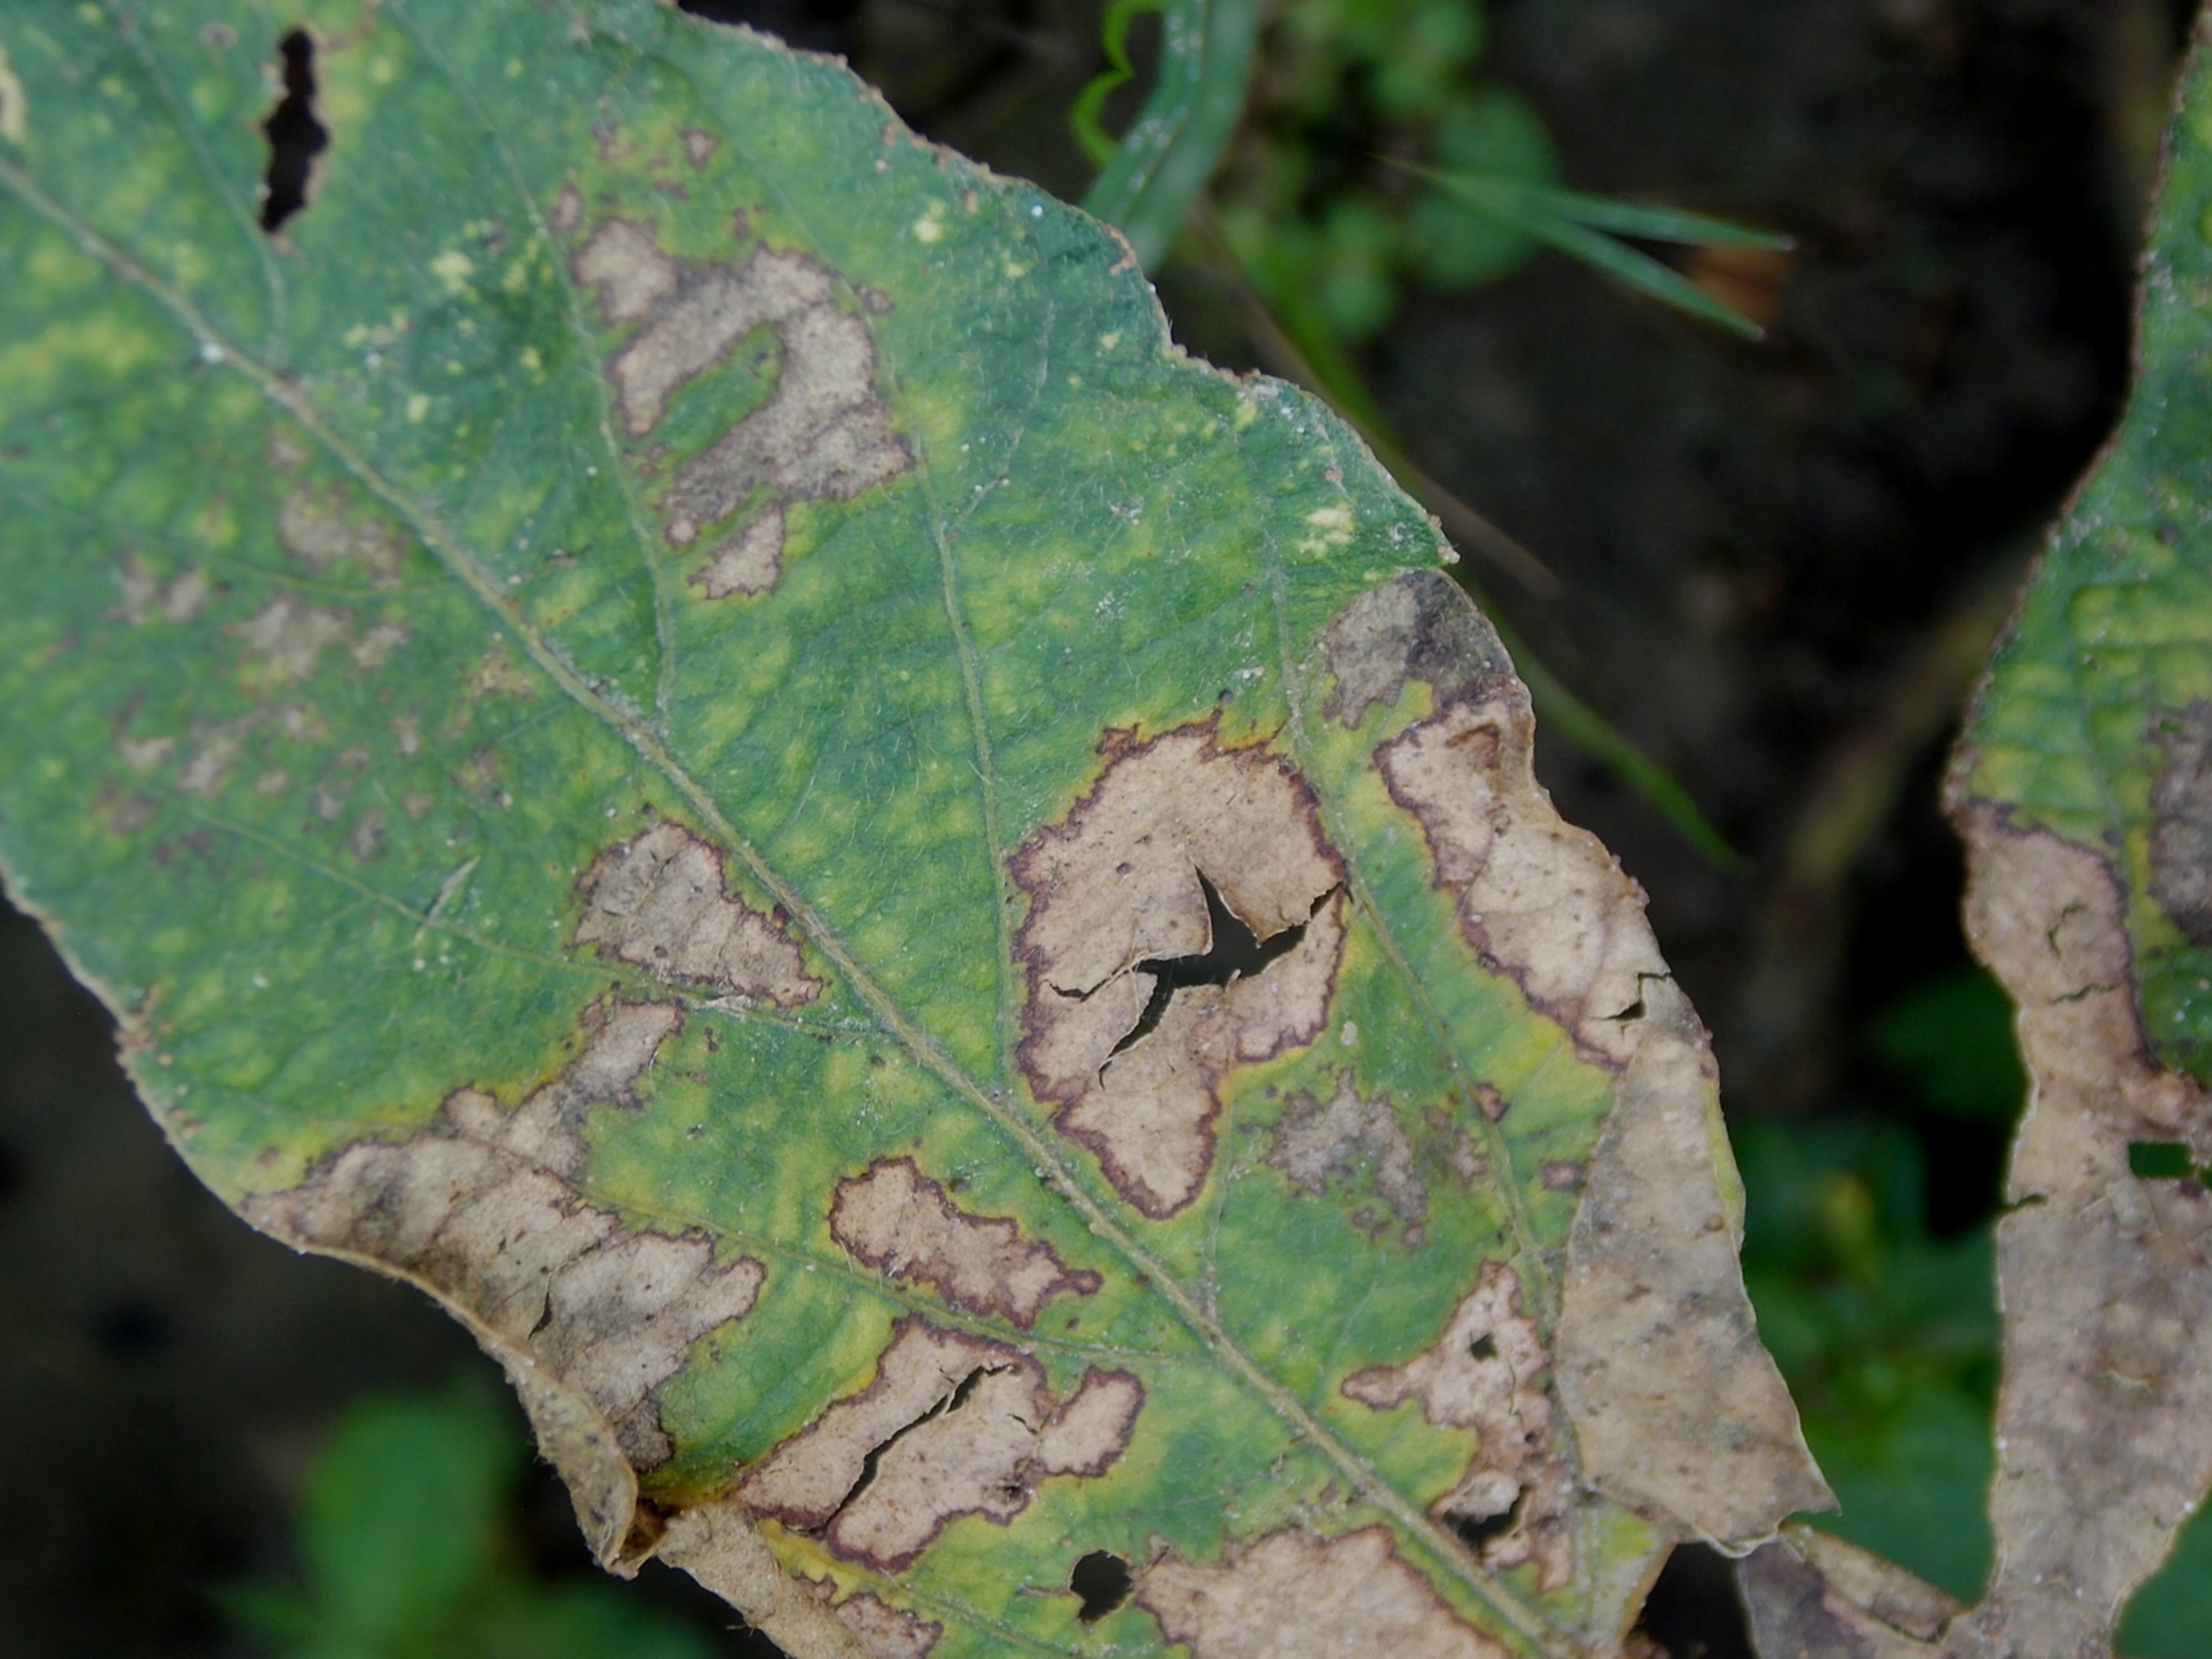
Label: Disease